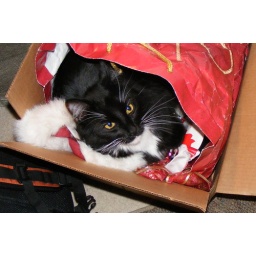
Cat in a bag in a box